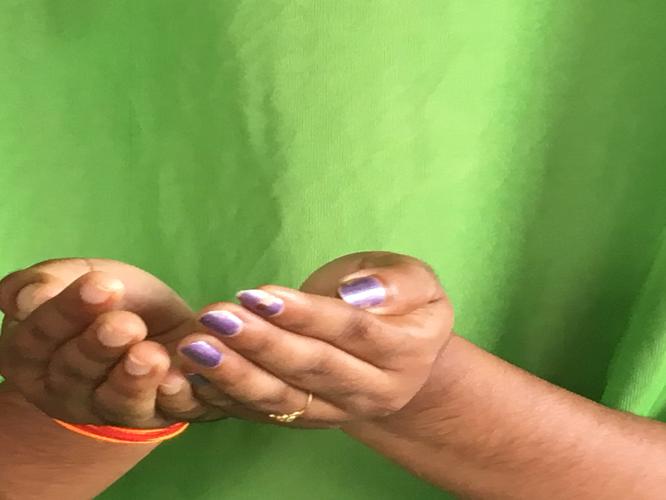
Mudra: Pushpaputa
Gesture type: double_hand